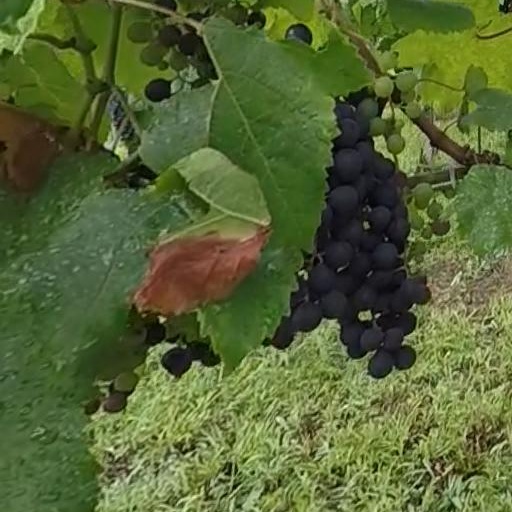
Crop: grape